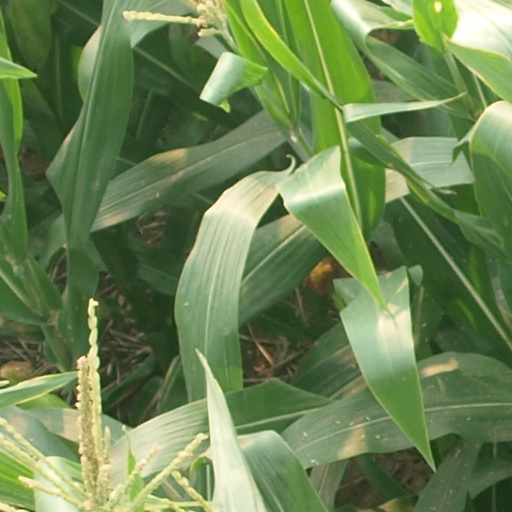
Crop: maize; corn